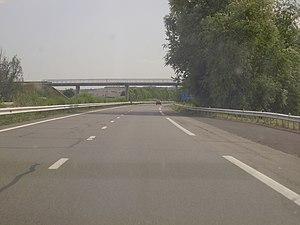
Autoroute A711 vers Clermont-Ferrand, aux environs du kilomètre 9 S ou 10 S
L’autoroute A711 est une autoroute antenne de l’A71.
L'autoroute A71 est une autoroute reliant Orléans dans le Loiret à Clermont-Ferrand dans le Puy-de-Dôme. Elle est longue de 290 kilomètres.